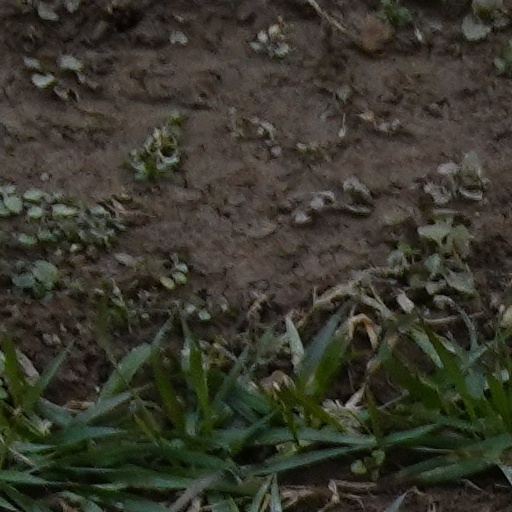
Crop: wheat